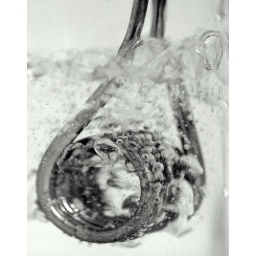
boiling water in a glass